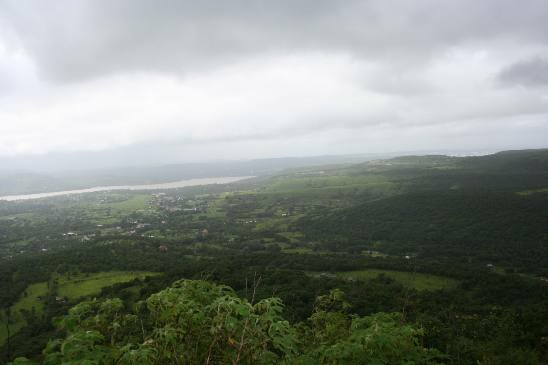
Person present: No